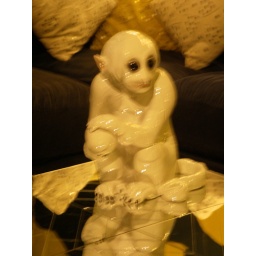
On the table in the basement. I'm not sure what exactly this creature is.